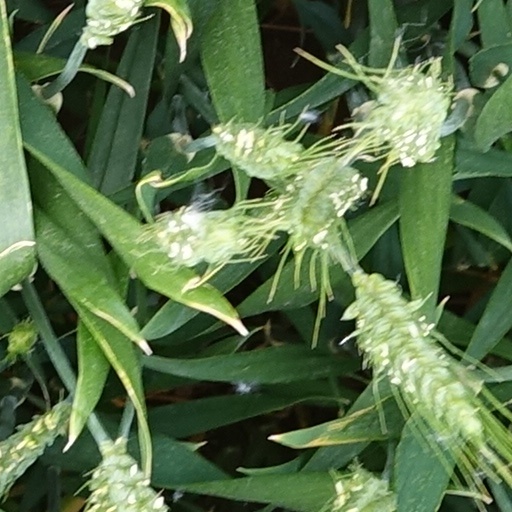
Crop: wheat